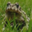
Label: frog